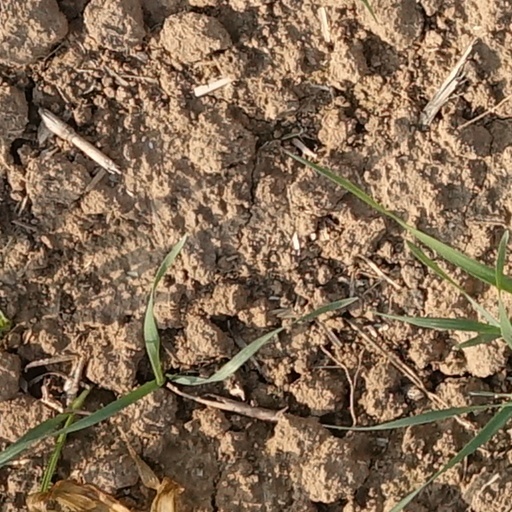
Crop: wheat